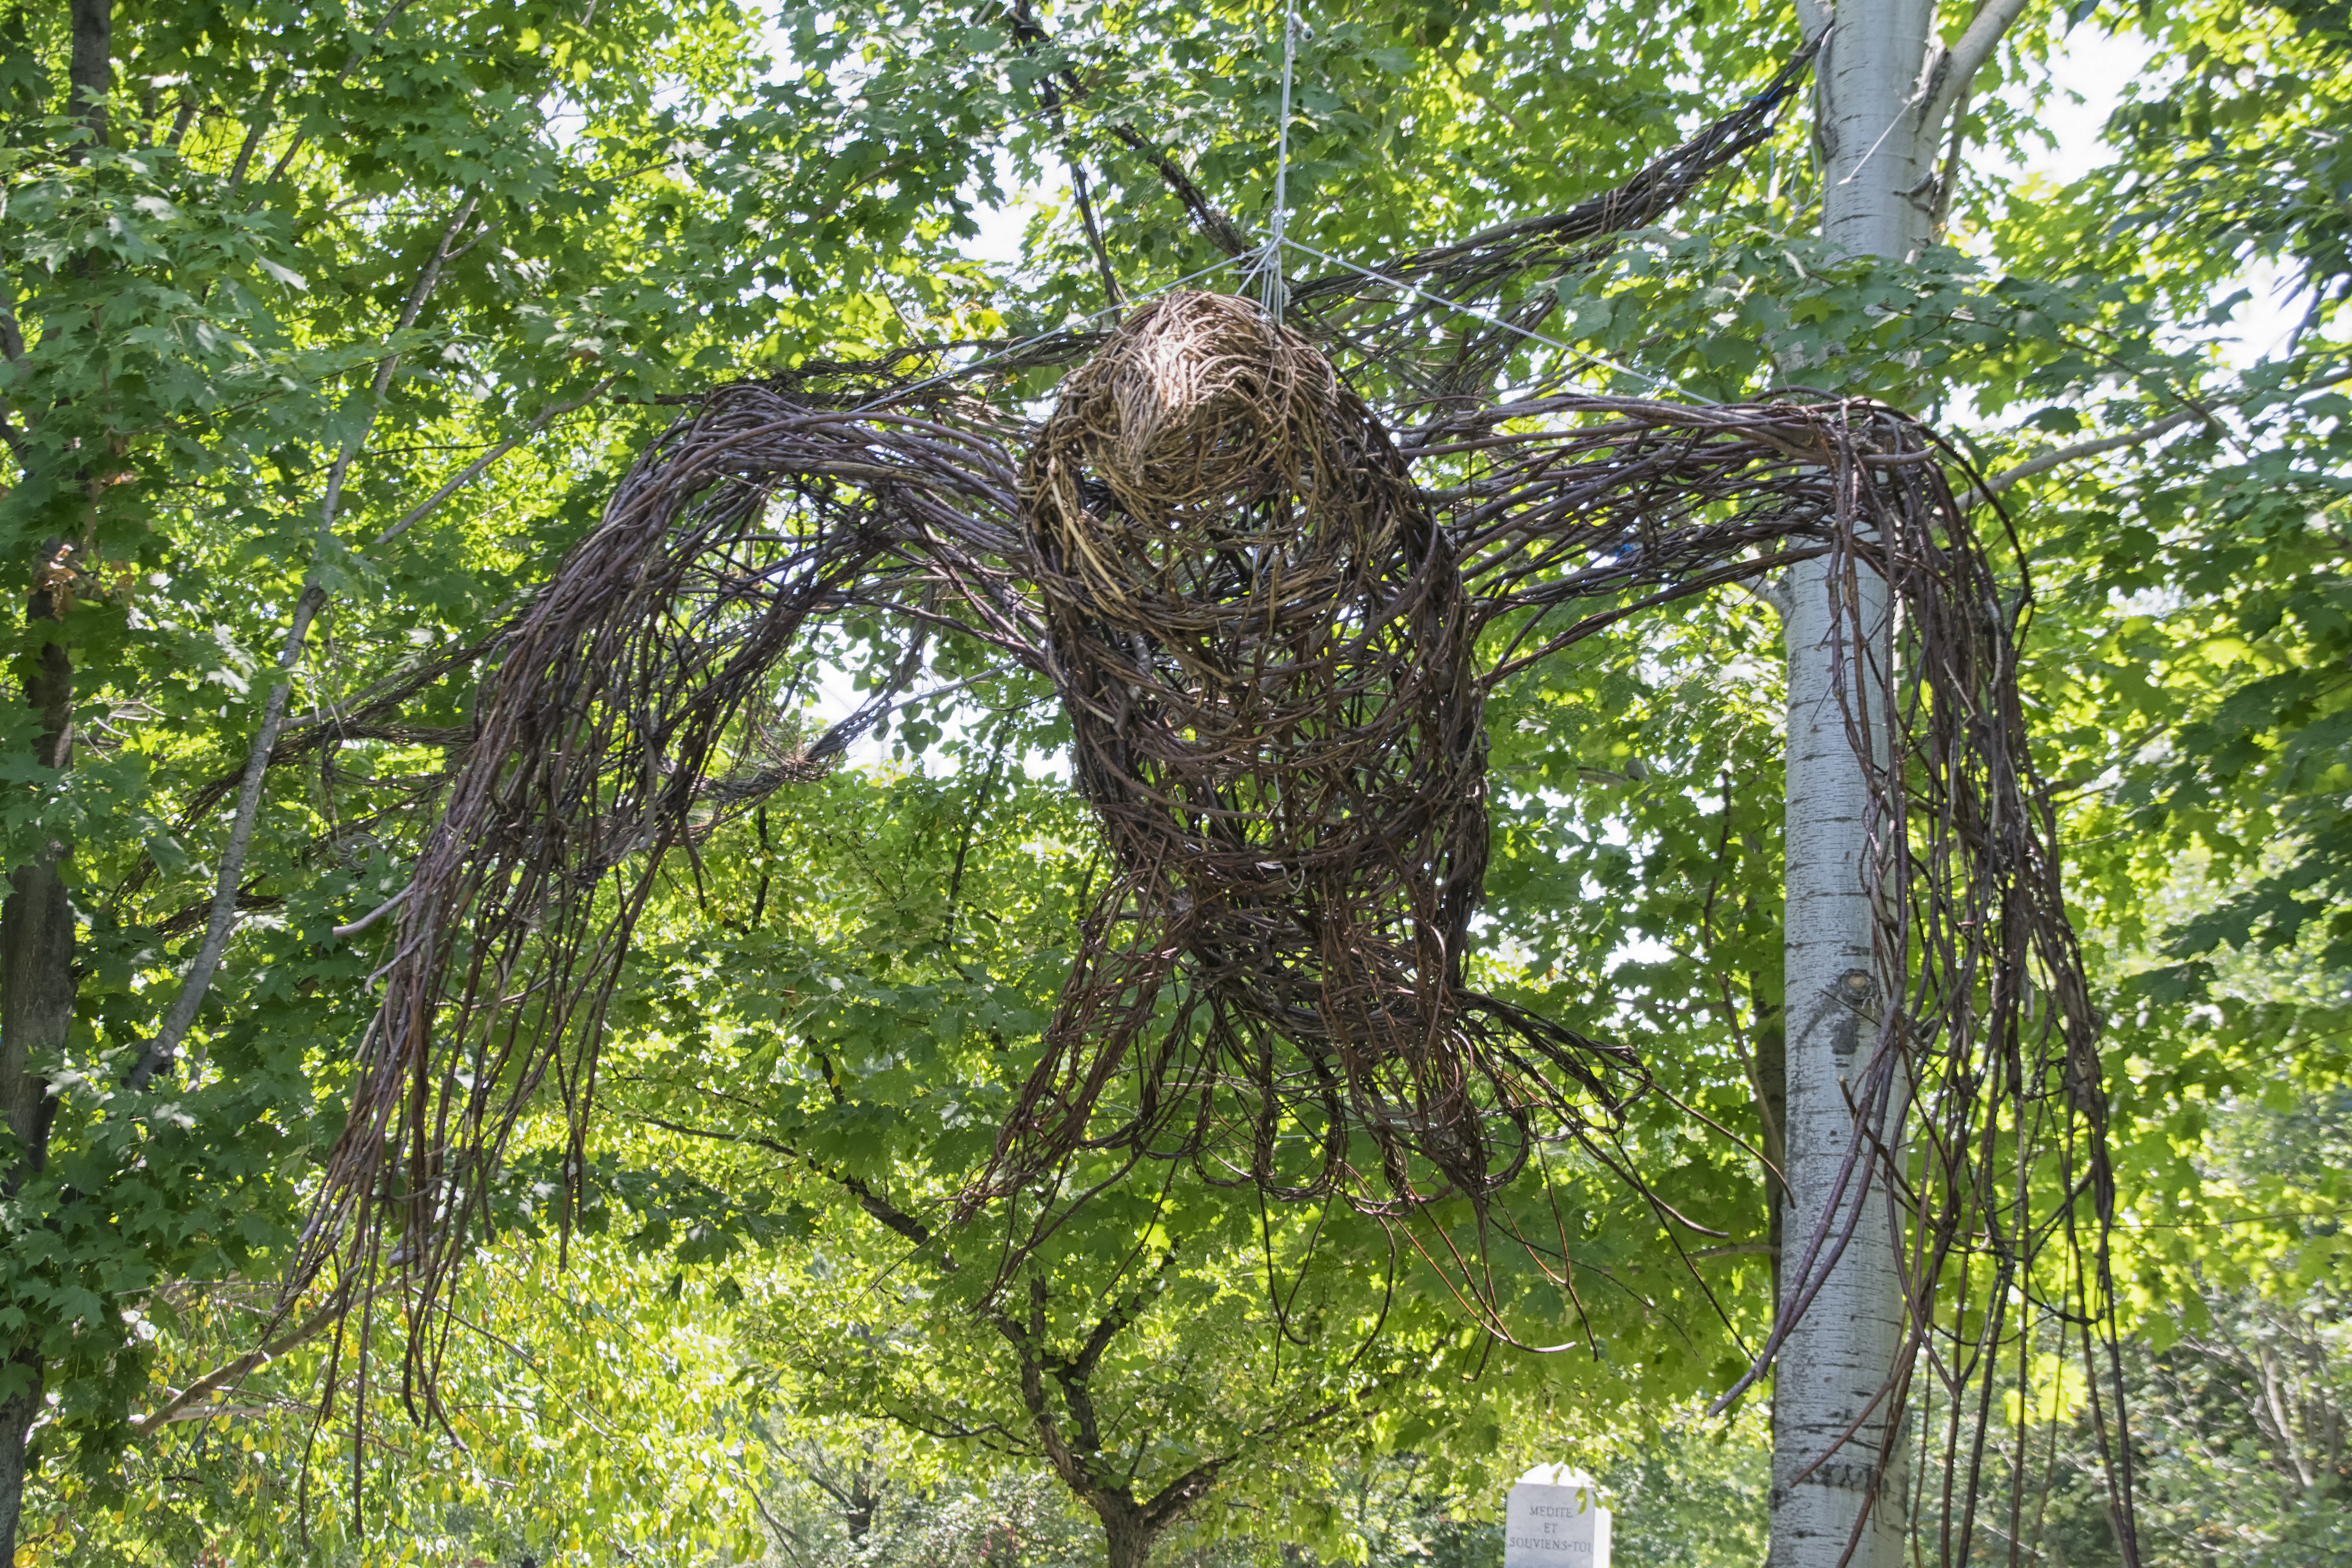
tree, forest, branch, plant, leaf, flower, trunk, jungle, botany, garden, art, canada, rainforest, quebec, woodland, habitat, sherbrooke, natural environment, woody plant